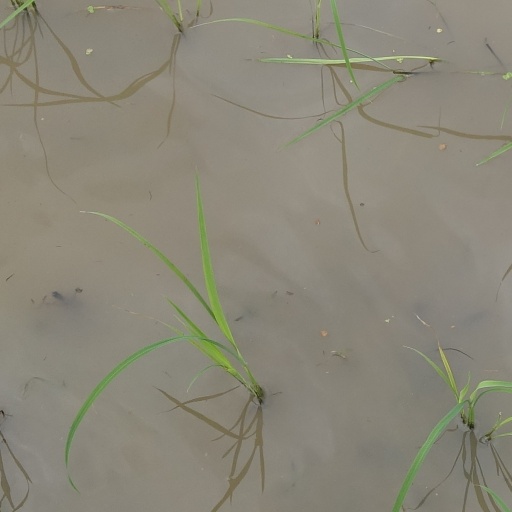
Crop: rice